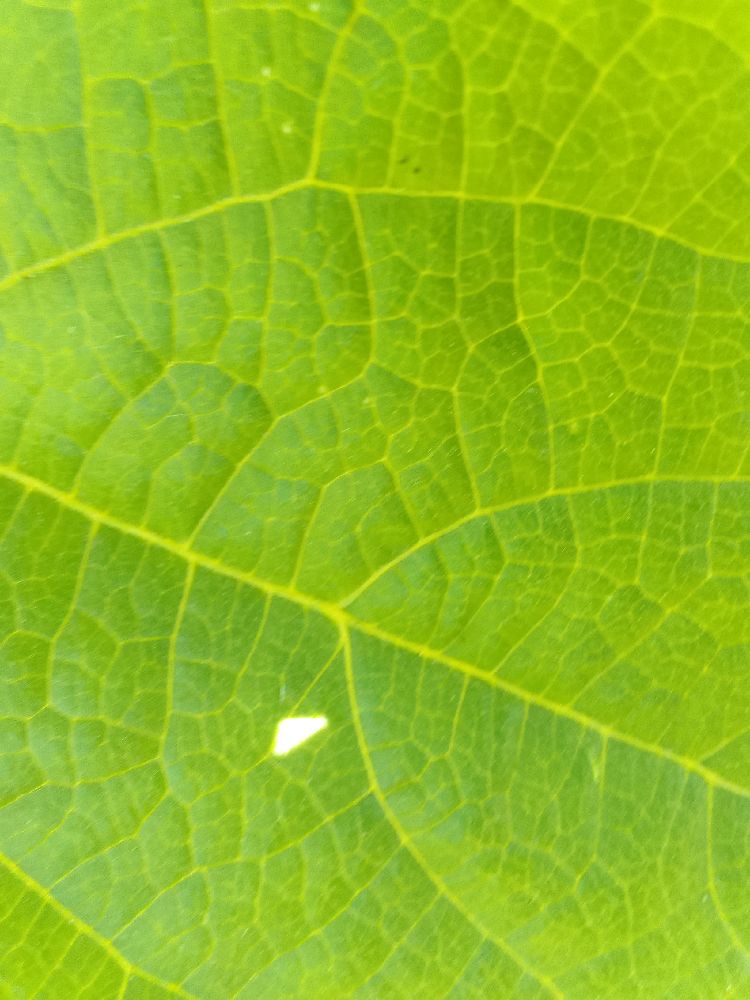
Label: healthy